Kraken (roller coaster)

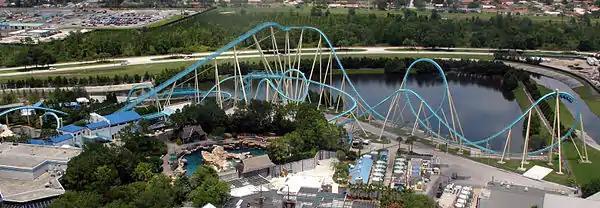
An overview of Kraken in 2007, showing the ride as it looked prior to Mako's construction on the opposite side of the lake

The "Orlando Sentinel" commended the ride for "perfect timing and keeping folks guessing", giving the ride ratings of 4 out of 5 for both thrill and theming. "Sentinel" reporter Dewayne Bevil ranks the ride at number 7 in his Top 50 Orlando Theme Park Attractions list. Although it was reported that the ride would be more exciting than The Incredible Hulk at the nearby Islands of Adventure theme park, Mike Thomas of the "Sentinel" concluded that "Hulk clobbers the competition", with Kraken taking the number two spot. In an interview for the "Los Angeles Times," Jerry Dane of the Florida Coaster Club described the floorless experience like "you are hung out there open and free". Dane also commended the ride's ability to provide different, yet equally good experiences in a variety of seats. In 2012, Kraken was featured on the Travel Channel TV series "Insane Coaster Wars", and received first place in the public-voted "Wrong Way Up" category. Theme Park Review's Robb Alvey shared the view that Kraken was better than the competition which included Dollywood's Wild Eagle and Dorney Park & Wildwater Kingdom's Hydra the Revenge.